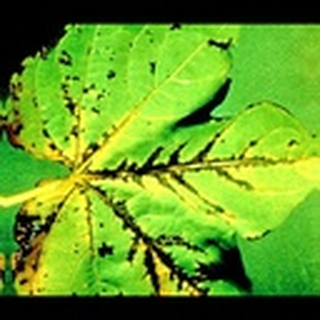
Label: cotton_bacterial_blight